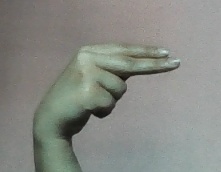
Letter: ain